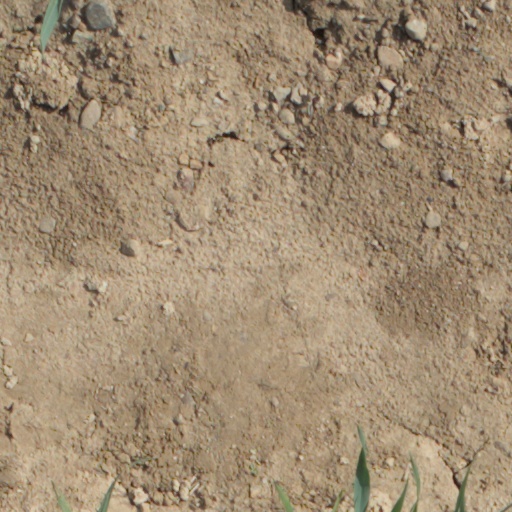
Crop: wheat